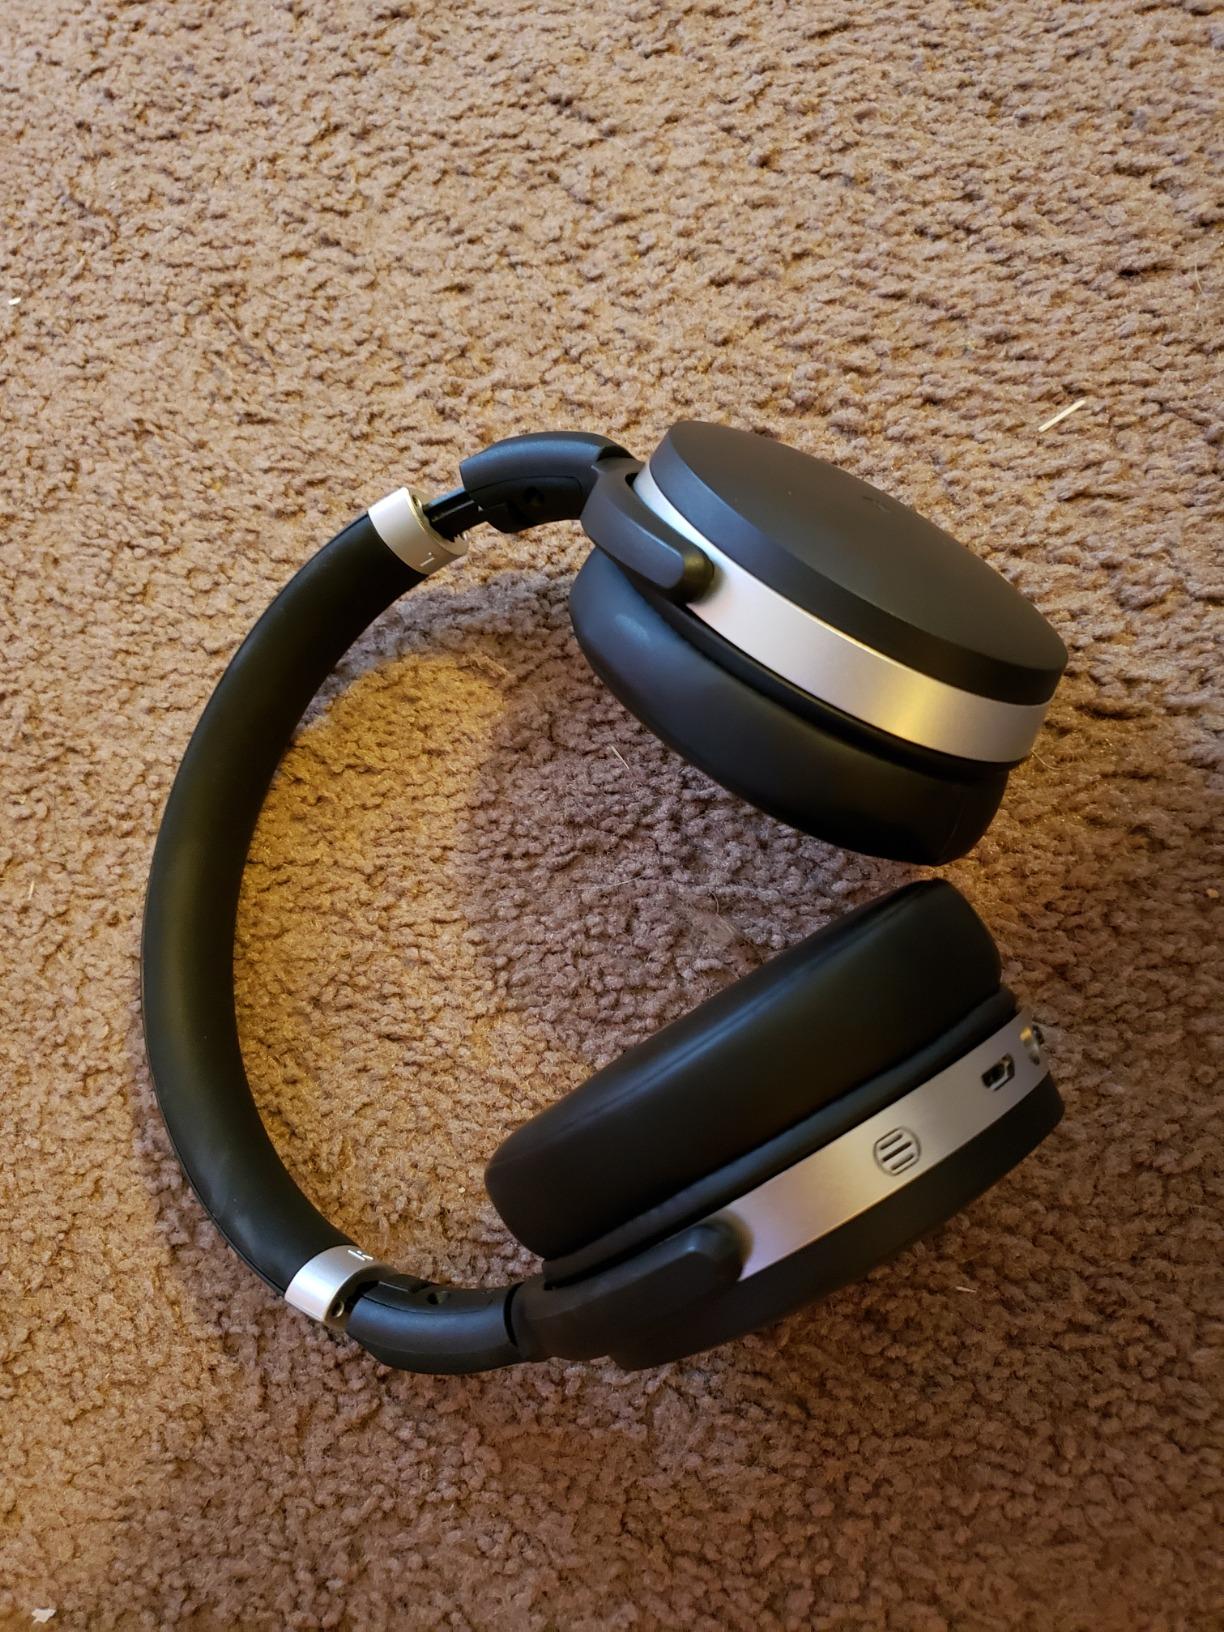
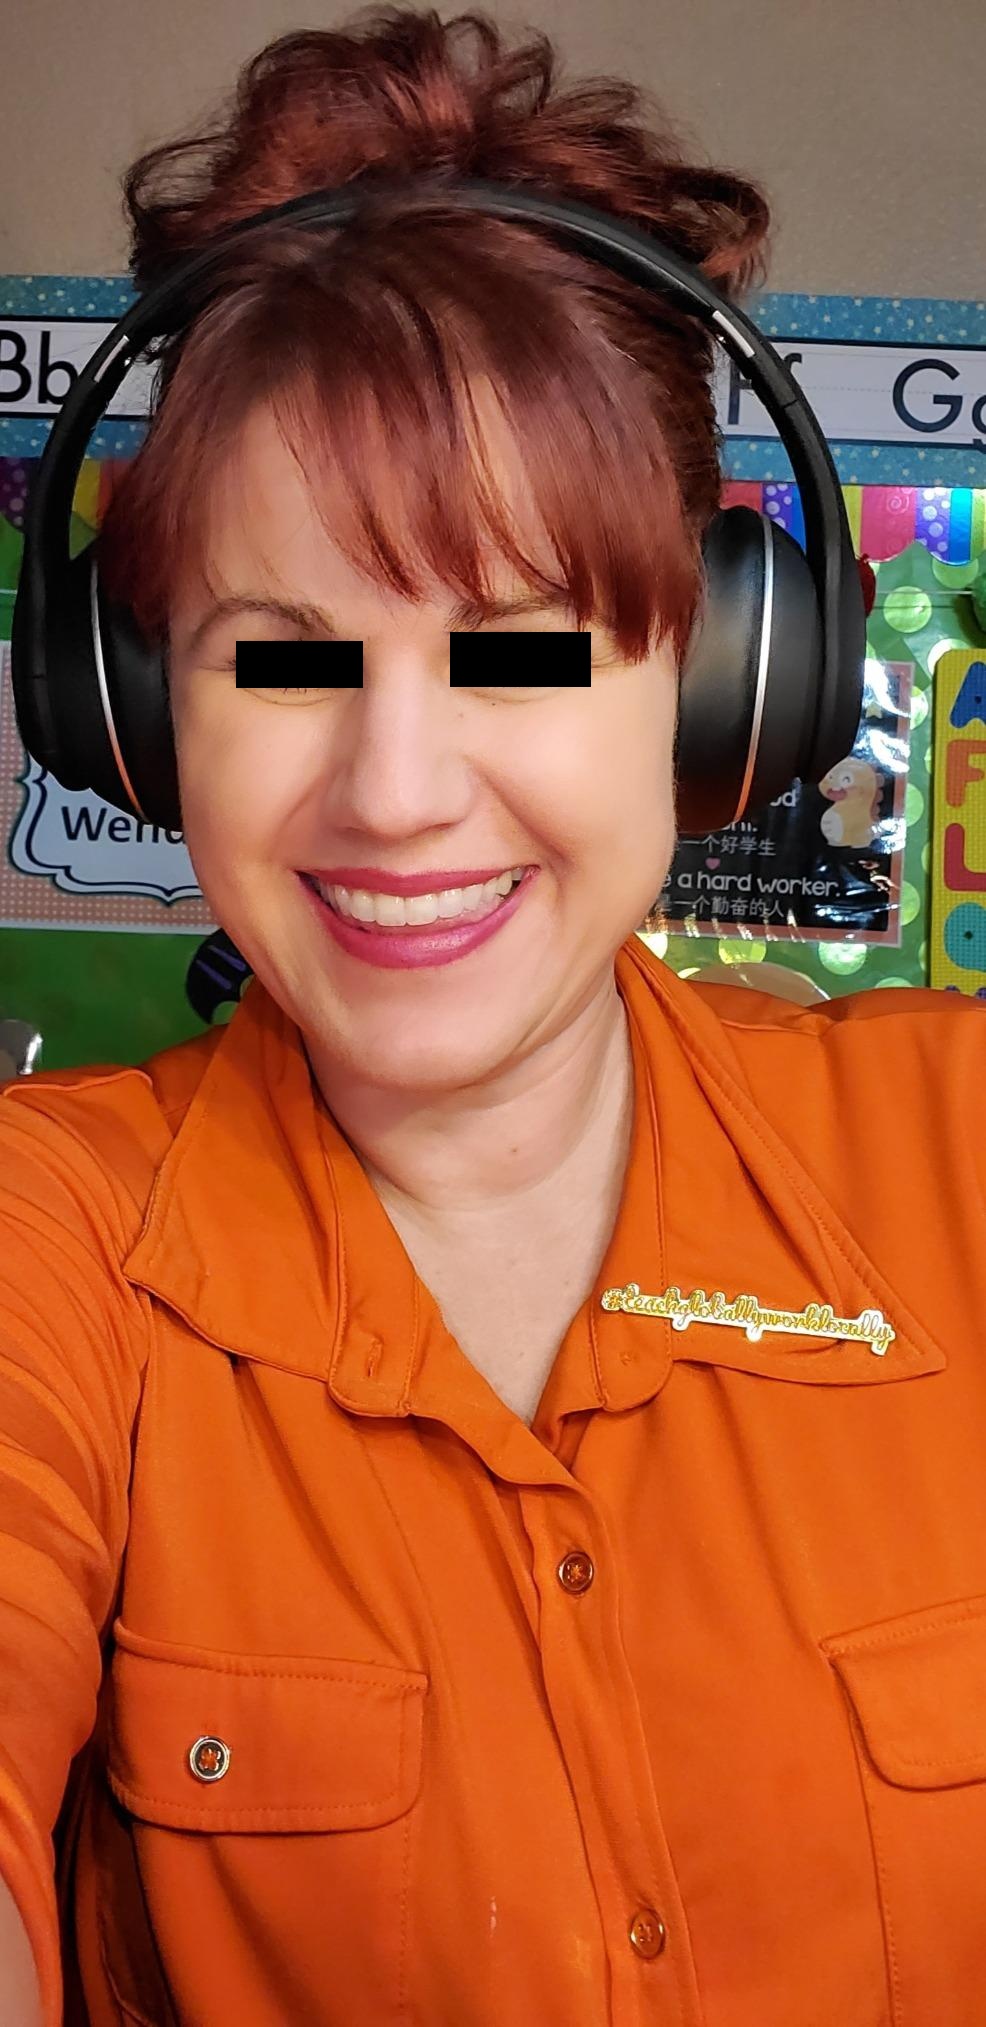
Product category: headphones
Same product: no